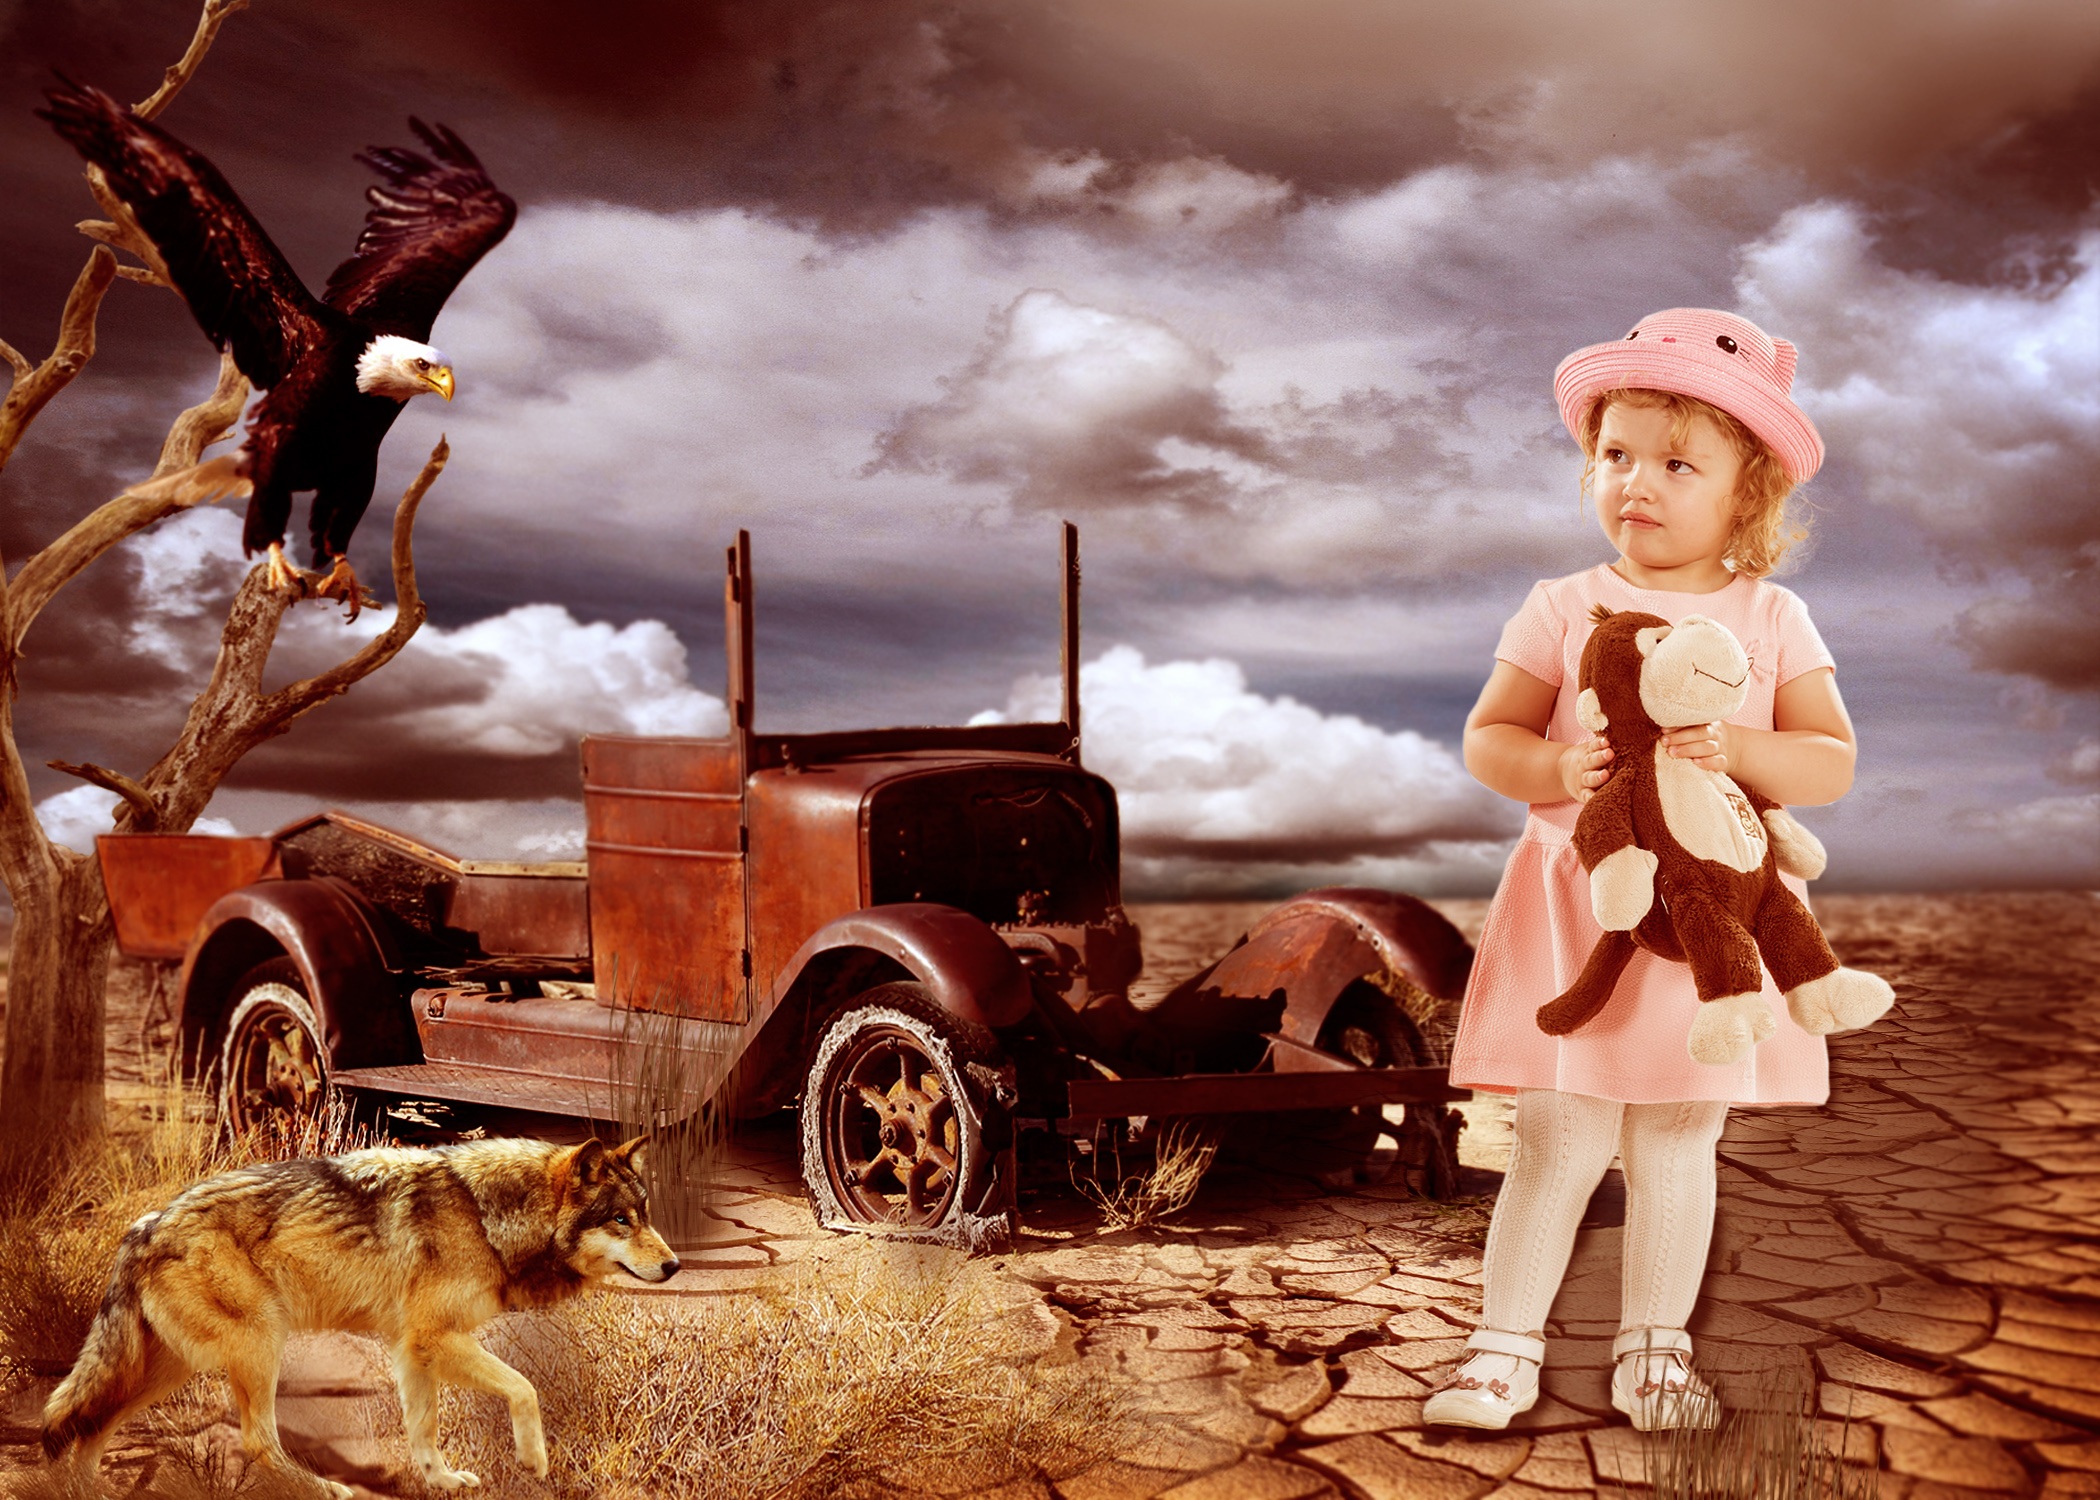
car, dessert, screenshot, mythology, baby girl